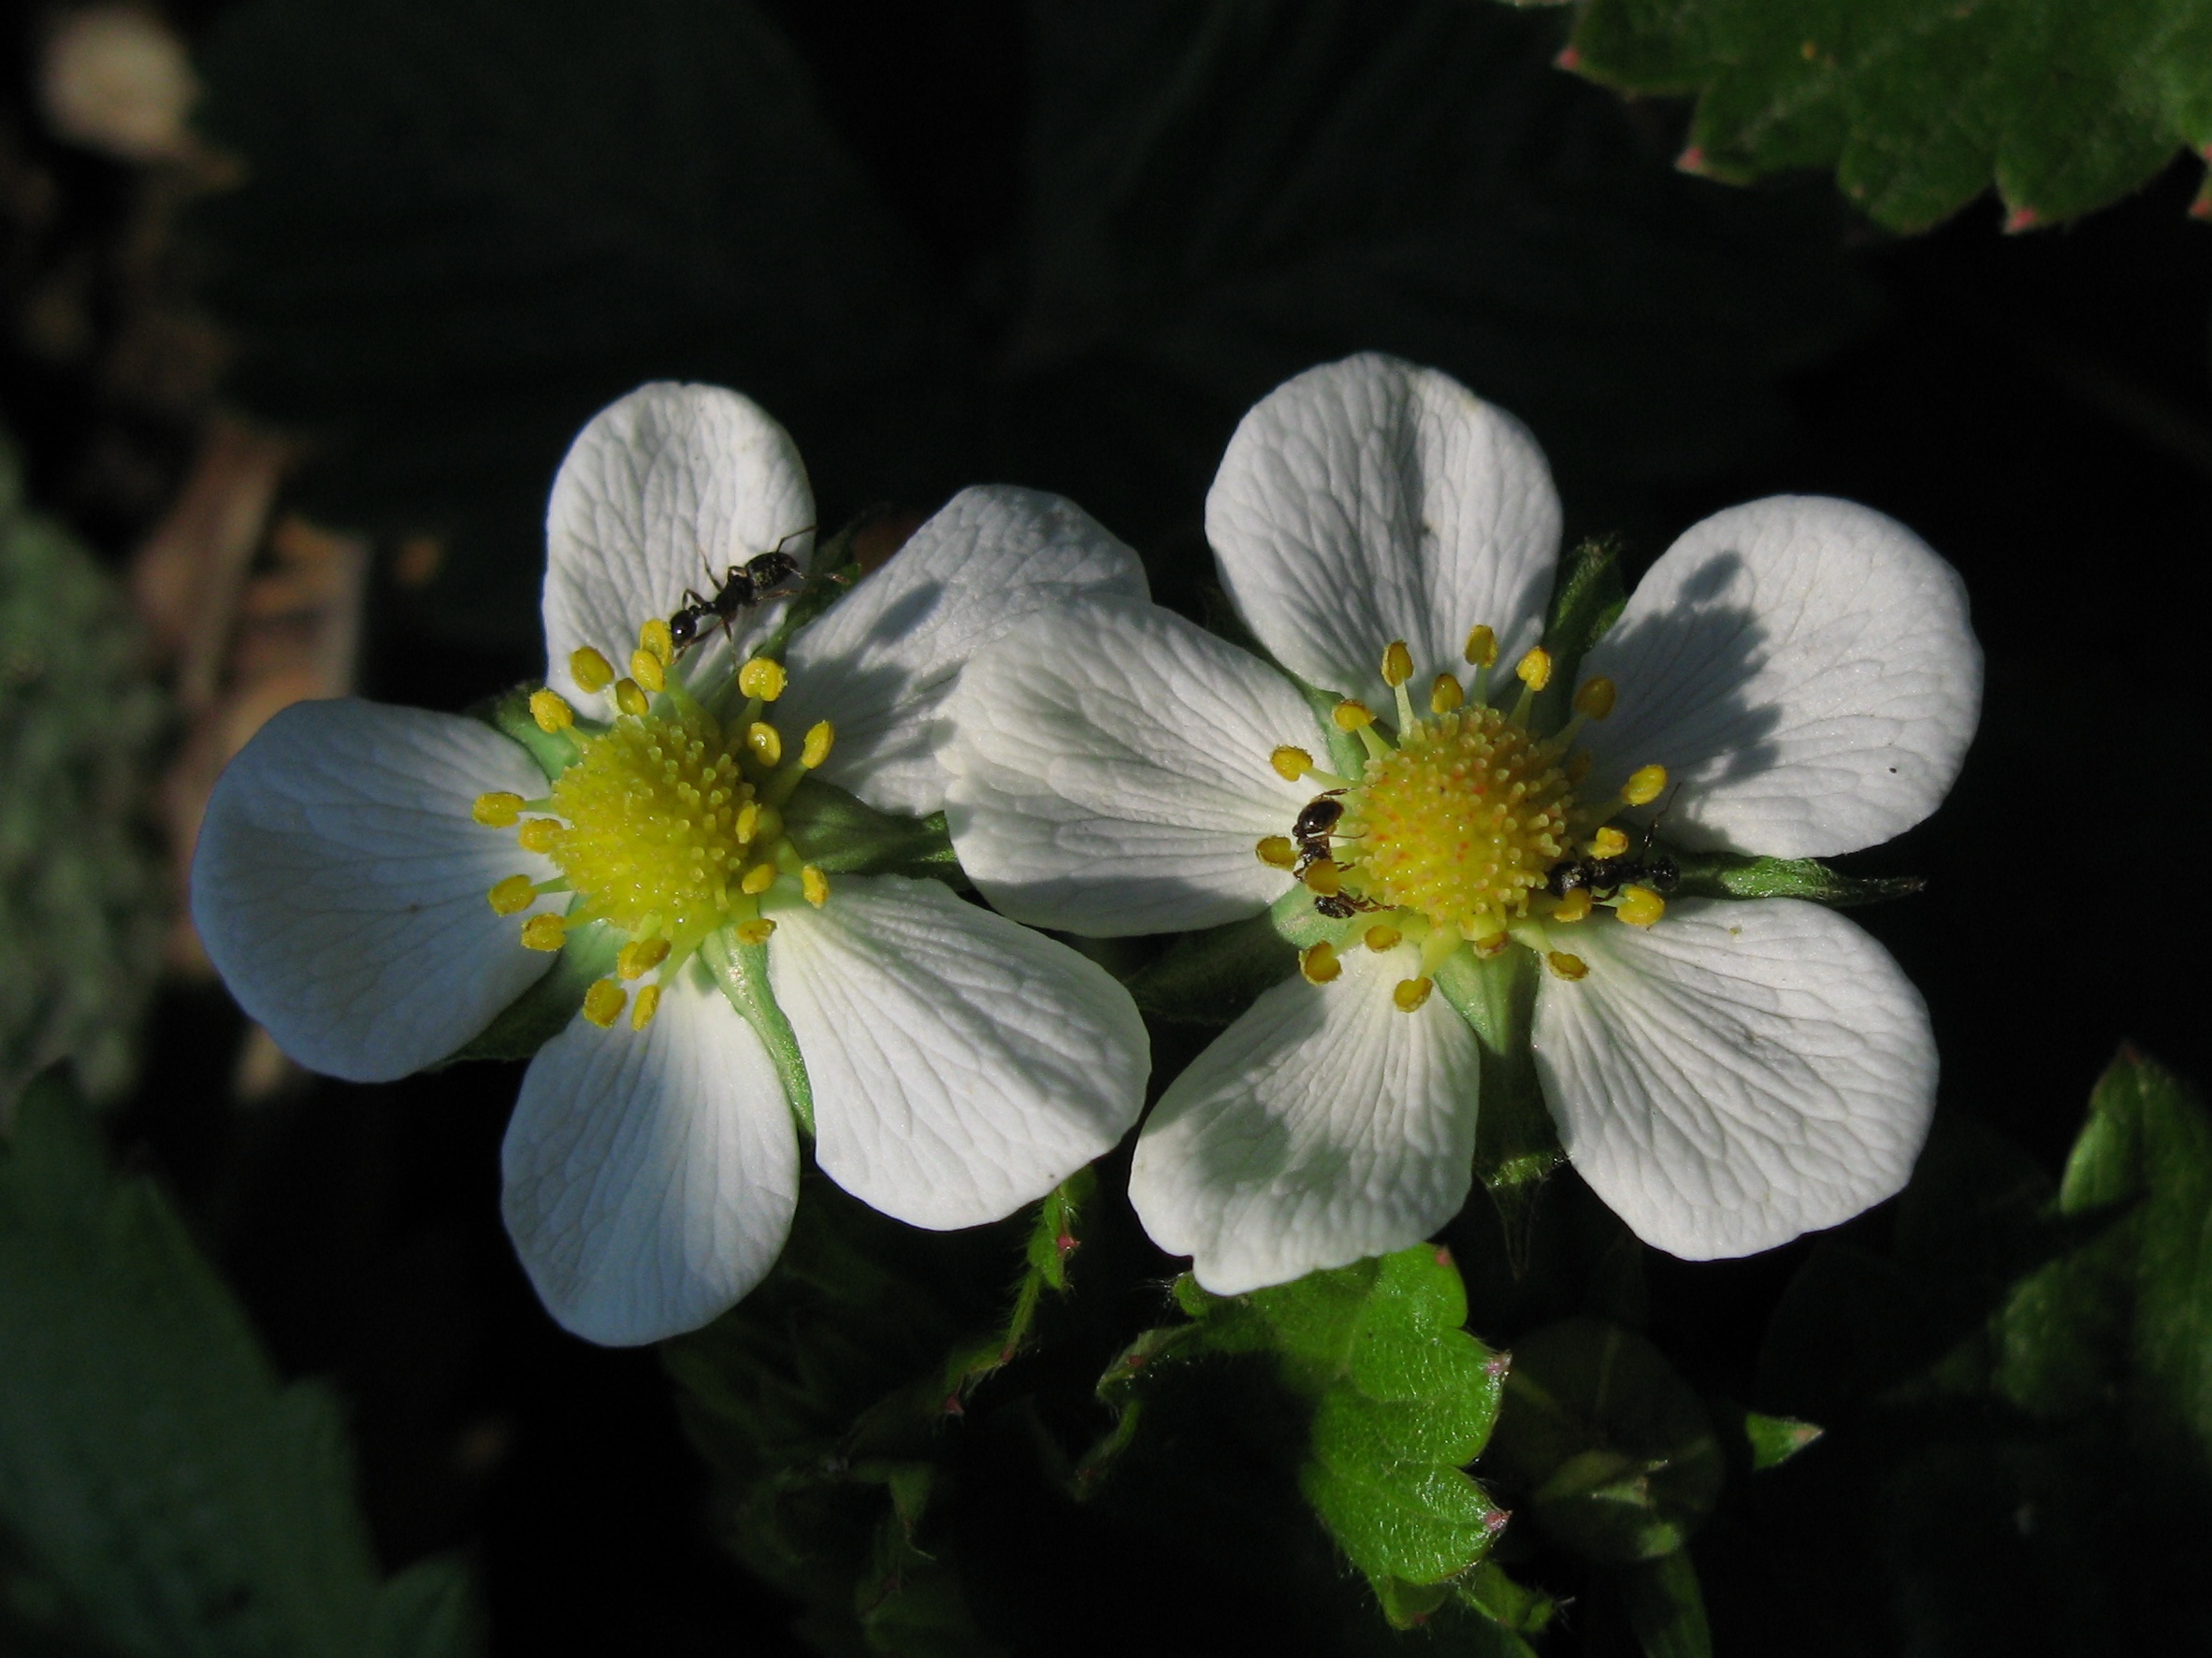
nature, blossom, plant, white, flower, petal, green, high, botany, flora, wildflower, hires, hi, res, g7, macro photography, flowering plant, land plant